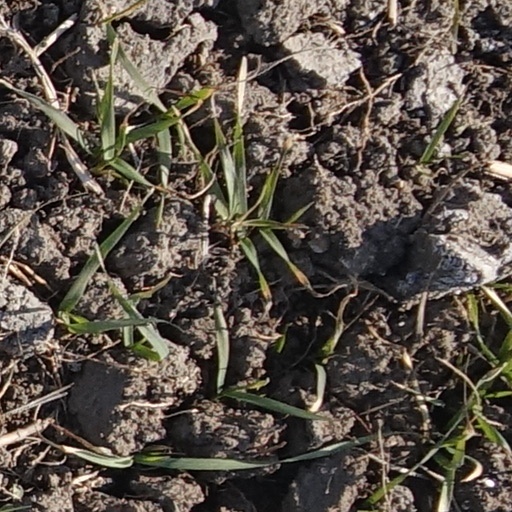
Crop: wheat